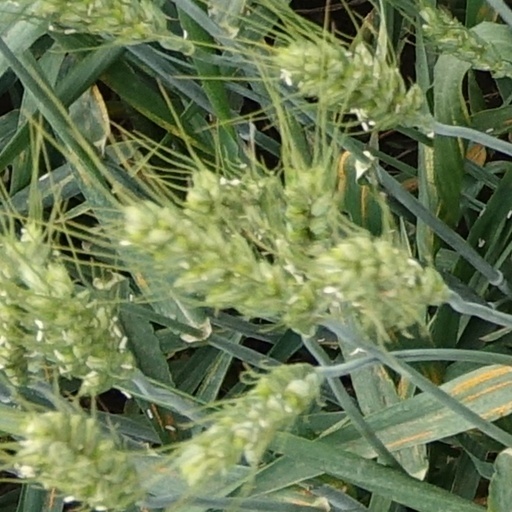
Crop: wheat